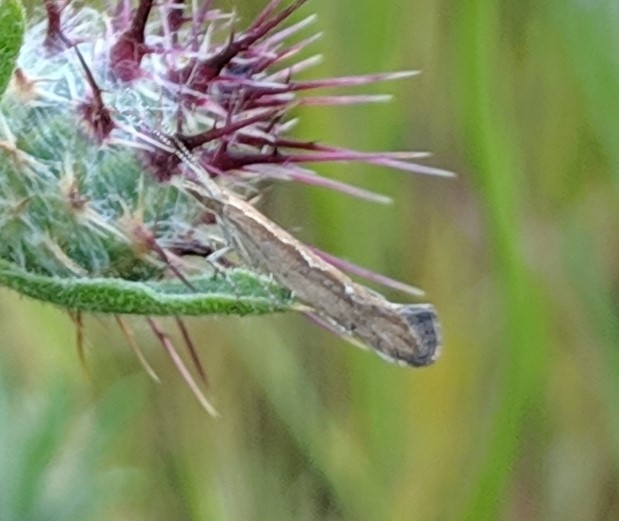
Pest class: diamondback_moth